Zerdava

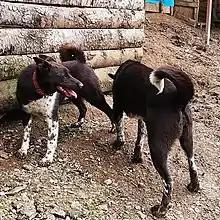
Two Zerdava in Turkey

As is typical with laikas, zerdava are hardy and versatile hunters, capable of hunting game of a variety of sizes; they are known to tree small game, stalk large prey silently until cornered, and work in teams to corner jackals, bear, and boar. They are especially prized for their ability to avoid injury while hunting boar, a major pest to corn farmers. Zerdava have had considerable success as search and rescue dogs.